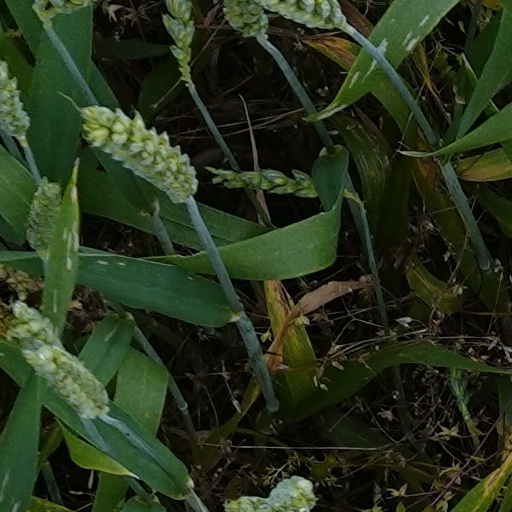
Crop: wheat